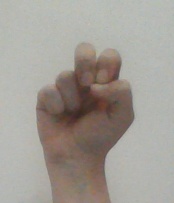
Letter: gaaf